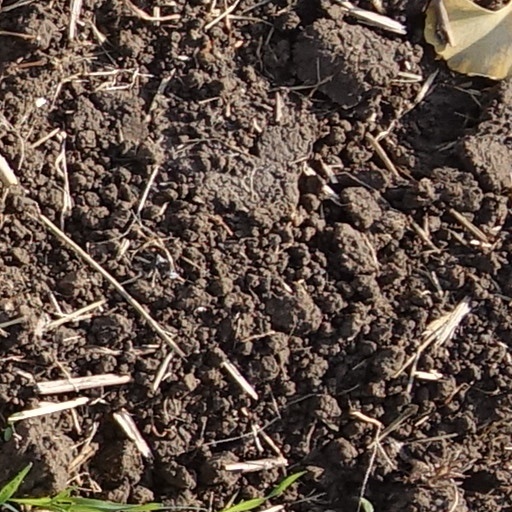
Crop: wheat